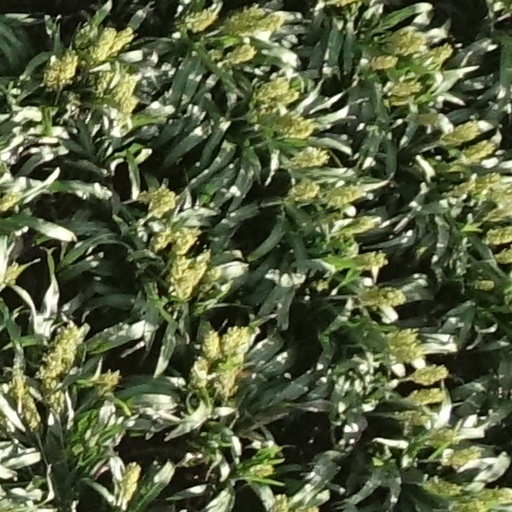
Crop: sorghum